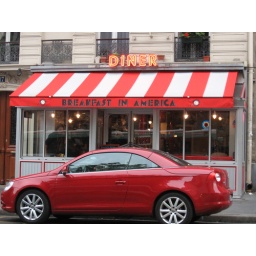
The shiny red coupe in front really makes it